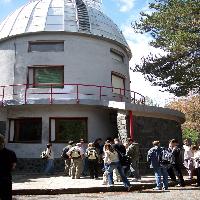
Weather: sun or clear